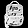
Label: Bag